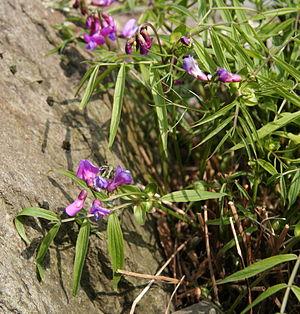
Cette liste de Tracheophyta de Bosnie-Herzégovine, ainsi que d’espèces introduites est un aperçu incomplet d’espèces de mousses, de fougères, de gymnospermes et d’angiospermes citées dans la littérature disponible en langues bosniaque, croate, serbe et serbo-croate. Cet aperçu n’inclue pas des espèces cultivées ni celles occasionnellement introduites.